1964 Winter Olympics

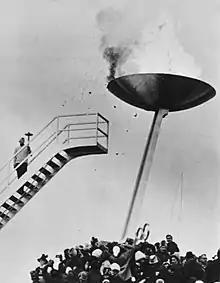
Winter Olympics open in Innsbruck, Josl Rieder lights the Olympic Caldron

The Opening Ceremony took place on January 29 at the Bergisel Ski Jump stadium in front of approximately 50,000 spectators. The Games were opened by the President of Austria Adolf Schärf. The bobsledder Paul Aste took the Olympic oath. Aste modified the oath slightly: instead of saying "for the glory of sport and the honor of our countries", he replaced the word "country" with "teams" to remove the nationalist elements of the oath. This was the first time that the Olympic flame of the Winter Games has been lit in front of the Temple of Hera in Olympia, Greece. In the stadium, the alpine skier Josef Rieder lit the cauldron. Tyrolean orchestras performed during the ceremony.